John G. McCrory

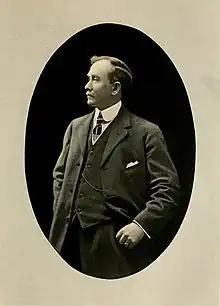

John Graham McCrory (October 11, 1860 – November 20, 1943), "né" McCrorey, was an American businessman who made his fortune as a retailer. He was the founder of a chain of five and dime stores that bore his name, known as McCrory Stores. The company was so named because McCrorey did not want to pay for extra letters on his store signs, and he eventually changed his legal last name to "McCrory" so as to avoid confusion. The first McCrory store opened in Scottdale, Pennsylvania in 1882.